Spaceplane

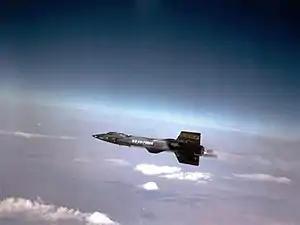
An X-15 in flight

Two piloted suborbital rocket-powered aircraft have reached space: the North American X-15 and SpaceShipOne; a third, SpaceShipTwo, has crossed the US-defined boundary of space but has "not" reached the higher internationally recognised boundary. None of these crafts were capable of entering orbit, and all were first lifted to high altitude by a carrier aircraft.